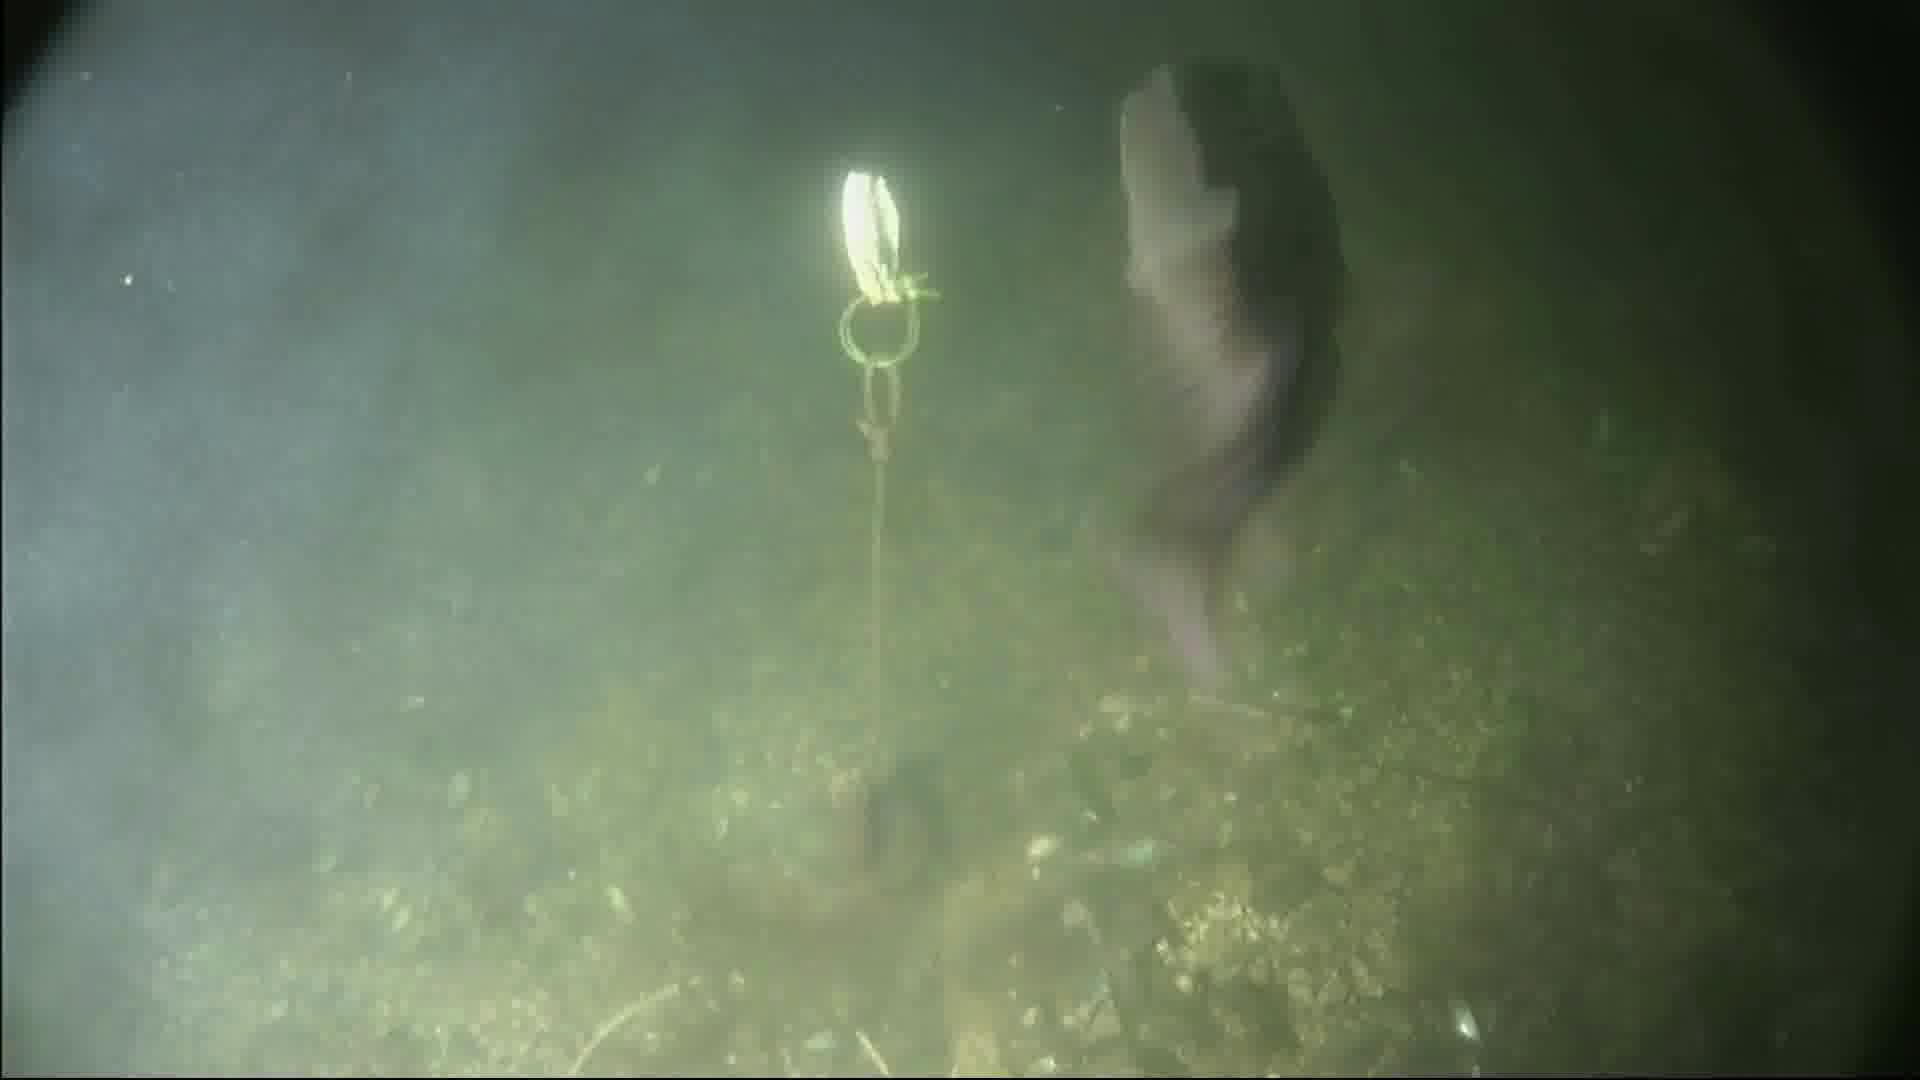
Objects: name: fish
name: crab